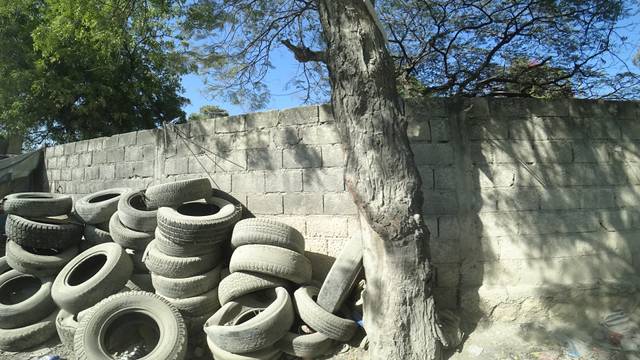
Region: Haiti
Coordinates: 18.56, -72.287